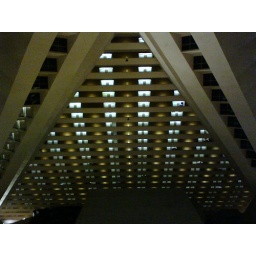
Looking over the 22nd floor balcony @ the Luxor.